WrestleWar '89: Music City Showdown

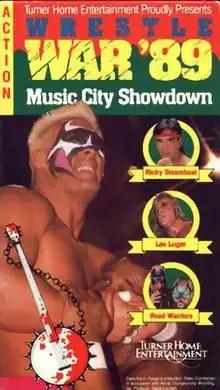
VHS cover featuring Sting, Ricky Steamboat, Lex Luger and The Road Warriors

WrestleWar '89: Music City Showdown was the first WrestleWar professional wrestling pay-per-view (PPV) event produced by World Championship Wrestling (WCW) under the National Wrestling Alliance (NWA) banner. It took place on May 7, 1989 from the Nashville Municipal Auditorium in Nashville, Tennessee.